Postal 2

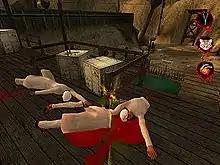
Urinating on dismembered bodies in a terrorist training camp. This scene caused a great deal of controversy in New Zealand as graphic depictions of urination are deemed obscene in New Zealand, even though the game has no scripted scene of this; this is a purely optional act for the player.

In 2004, the Office of Film and Literature Classification banned "Postal 2" in New Zealand, citing high levels of violent content and animal violence. Distribution or purchase for personal use is a criminal offense, punishable by up to 10 years in prison and a fine of $50,000. In Australia, the game was banned by the Australian Classification Board in October 2005, but the ban was quietly lifted in October 2013. In Sweden, the Chancellor of Justice took the local distributor of the game to court. He was prosecuted with "illegal depiction of violence", a crime falling under the Swedish freedom-of-speech act. The court dismissed the case on December 12, 2006. In May 2016, the game was removed from the German version of Steam because it is on the list of media harmful to young people which means that it may only be offered and sold to adults after age verification (Steam does not offer age verification that is valid under German law).